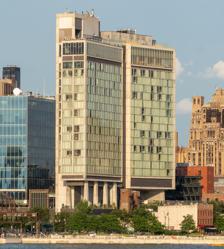
Building: The Standard, High Line
Country: United States of America
Year built: 2009
Hotel in Manhattan, New York The Standard, High Line The Standard, High Line seen from the Hudson River in 2021 General information Location 848 Washington Street Manhattan , New York City , U.S. Coordinates 40°44′27″N 74°00′29″W / 40.7409°N 74.0081°W / 40.7409; -74.0081 Owner Gaw Capital Design and construction Architect(s) Ennead Architects Structural engineer DeSimone Consulting Engineers The Standard, High Line , formerly The Standard , is an 18-story luxury boutique hotel located at 848 Washington Street between West 13th and Little West 12th Streets in the Meatpacking District of Manhattan , New York City . It stands 57 feet (17 m) above street level, above the High Line , a former elevated railroad track reconstructed into a linear park . The hotel, which has 338 guest rooms, was designed by the architects Ennead Architects (formerly Polshek Partnership) and was completed in 2009. Architype Review , an online architecture publication, heralded the hotel as being "straightforward, [and] thoughtfully conceived, [something] that is all too rare in the City today." History Hotelier André Balazs commissioned the building of the Standard. Although he owns a chain of hotels, this was the first he has actually built from the ground up. The hotel is located within the Meatpacking District . Most of the area is occupied by two-story 19th and 20th century manufacturing lofts and industrial buildings which were once predominantly occupied by meat packers and butchers, but which now house restaurants, boutiques and high-end retailers. The clients and architects wanted the hotel to "reflect the historic feel of the neighborhood." Josephine Minutillo, a critic for Architectural Record noted, "the Standard is sleek and gritty at the same time, echoing its Meatpacking District neighborhood, where high-end fashion showrooms and pricey art galleries have supplanted bloody butcher shops and no-frills warehouses." Design Room in the hotel. The hotel is raised 57 feet (17 m) above street level on pilotis , five massive sculptural piers, which hoist the building thirty feet over the park below. On the east side of the structure "[a] single, sloped concrete pier, along which a tantalizing set of fire stairs runs, supports the building by the hotel entrance." The elevation of this structure is one clear distinction from the orthogonal street grid of Manhattan. Another was hinging the two concrete slabs which make up the structure. The hinge technique was not only a stylistic choice but also a functional one. Because of the angle of the two slabs all 338 guest rooms have unobstructed views of Manhattan: the New York City skyline, the Hudson River or the Empire State Building . Balazs explains the choice for hinging the slabs as such: "It [allowed] us to squeeze in an extra room per floor, but more significantly, it provides a variety of view corridors while retaining as many views as possible of the Empire State Building." The two prevalent materials used were concrete and glass. Two techniques of concrete pouring were used, pour-in-place and board form. The grid of the concrete serves as a frame for the water-white glass. The combination of the two materials creates a curtain wall for the façade of the structure. Architype Review notes that, "the juxtaposition of the building’s two materials…reflects the character of New York City: the gritty quality of the concrete contrasts with the refinement of the glass." View from the High Line Architectural style The style of the building is best related to the architectural vocabulary defined by Le Corbusier . There are numerous references to his style of building, from the use of the pilotis, to the incorporation of public space, the use of a glass curtain wall façade, and the utilization of the rooftop, which now houses a bar called Le Bain. These features also speak to the principles of the International Style . Joseph Minutillo notes that some of the references to Corbusier were intentional, while others may not have been. For example, "an elevated pedestrian zone slicing through the building [is] reminiscent of Le Corbusier’s multistreet-level designs for La Ville Radieuse." Ground-level public plazas One of the client's objectives was to "create a living room for the neighborhood," essentially to create a space where local members of the community as well as hotel guests could gather, and co-mingle.  To this end, the street level of the Standard is an expansive outdoor plaza where guests of the hotel as well as the general public can sit and enjoy food from the Standard's restaurant, The Standard Grill, or beer from The Standards Biergarten. The outdoor plaza is situated partly underneath the Highline, so the preexisting railroad tracks lie overhead. Because of the exposed elevated railroad tracks and the client's stress on keeping with the historical feel of the Meatpacking District, numerous stylistic and design features were implemented. The façade of the entire restaurant is composed of reclaimed brick, very similar to the style of brick found in most other areas in the neighborhood. The architects also decided to hang metal canopies and use steel frame windows; these two architectural forms are commonly seen at meatpacking plants and other warehouses in this area. These stylistic choices allow this newly constructed building to keep with the historical feel of the Meatpacking District. Elevator incident On May 12, 2014, video footage was broadcast by the TMZ television program of Solange Knowles , sister of Beyoncé , physically assaulting her brother-in-law, hip-hop mogul Jay-Z in an elevator in the hotel.  The video spread quickly across the Internet and became an Internet meme . References